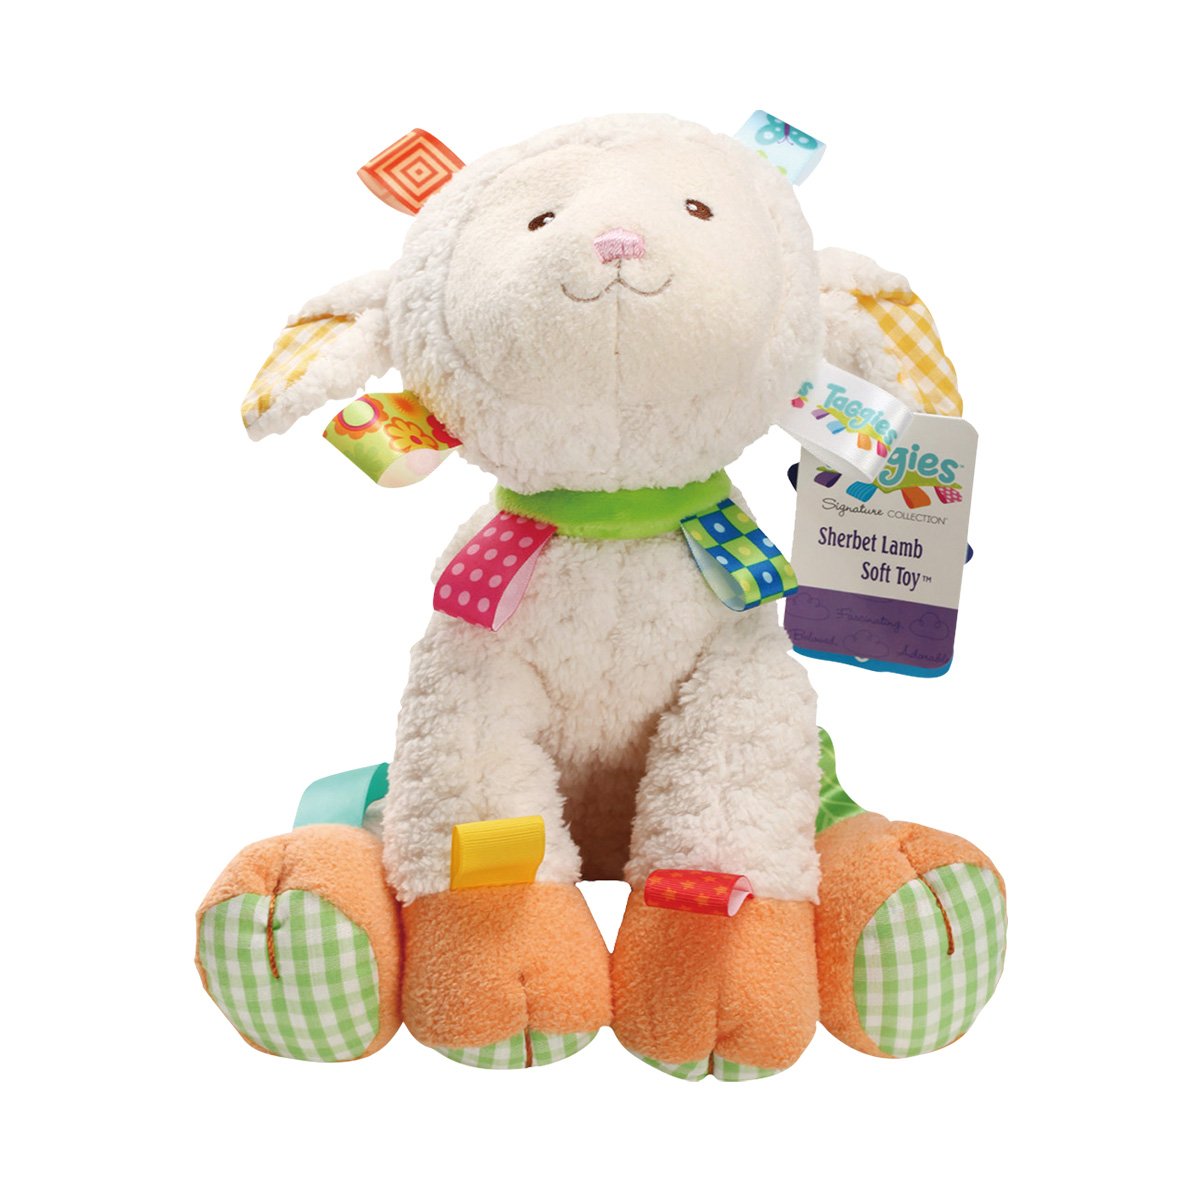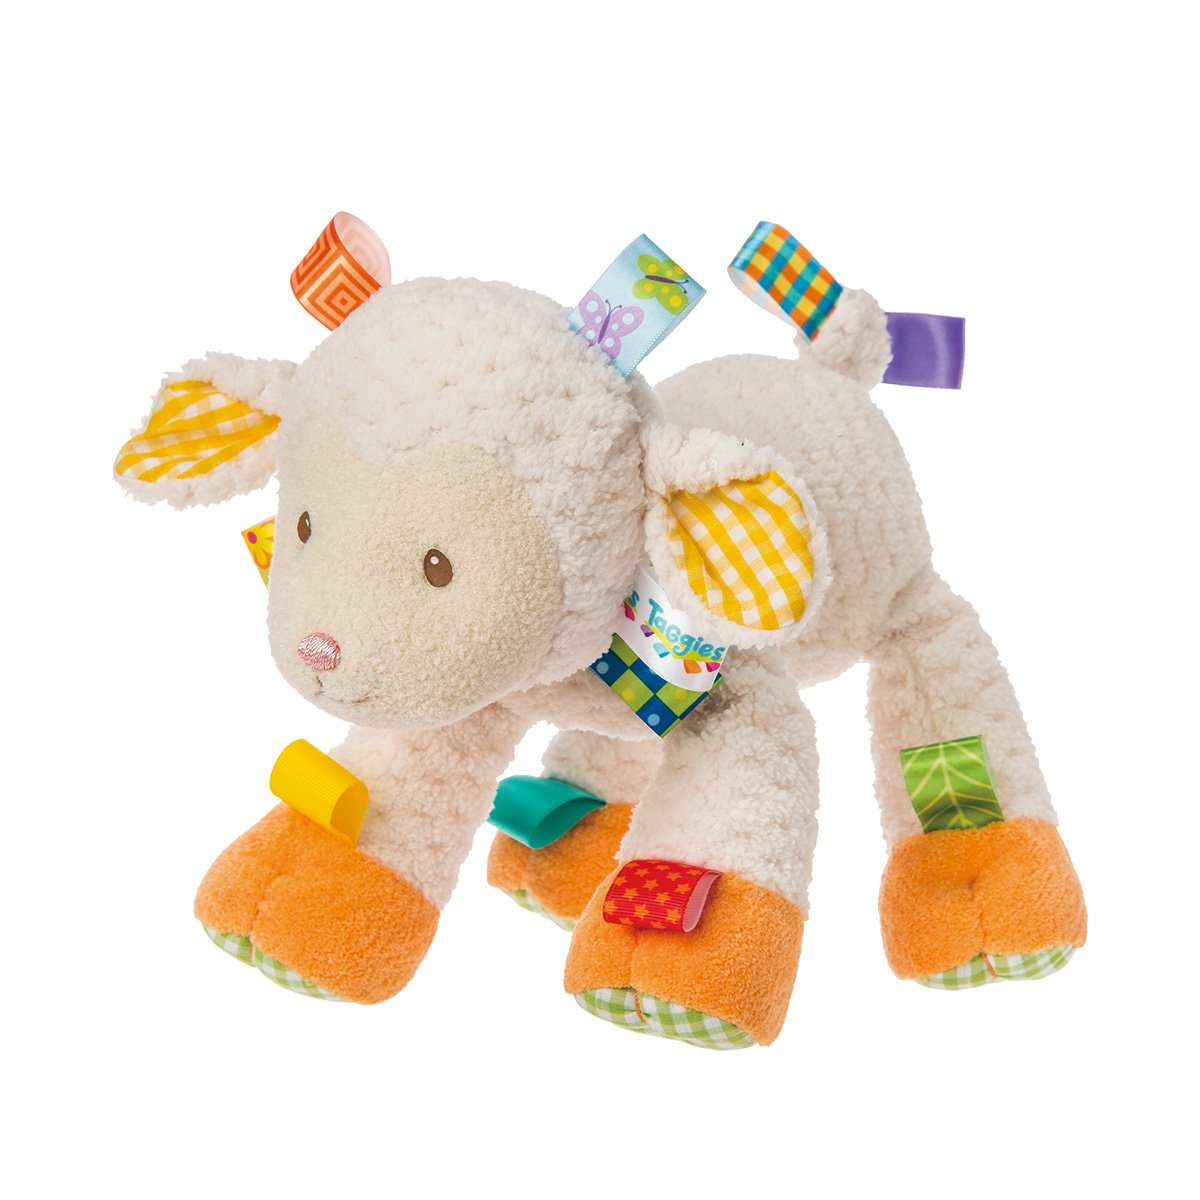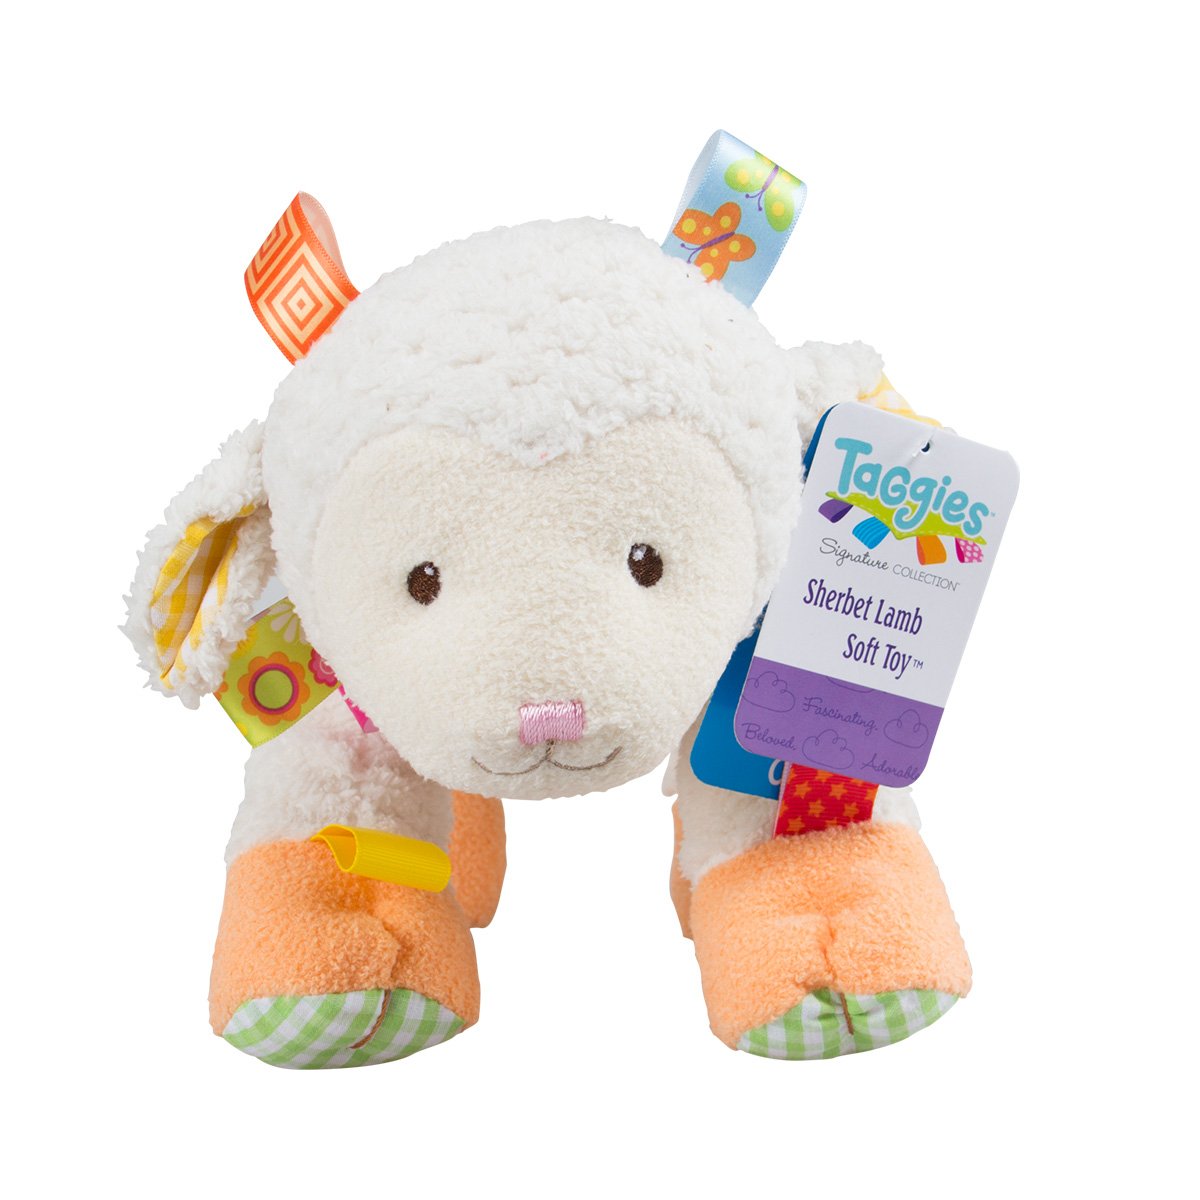
Mary Meyer Taggies Sherbet Lamb Toy
Category: Baby
Adorned with colorful gingham patterns,Taggies Sherbet Lamb Soft Toy is a 12 inch amusing friend, that was born from the fascination babies have with satin tags. Taggies are wonderfully soft, soothing toys and blankets that provide tactile stimulation babies crave for development. Little ones are mesmerized and calmed by rubbing the smooth satin loops. With truly innovative attributes and small beginnings, Taggies has revolutionized and redefined how little ones feel secure and engaged in play. Mary Meyer is an environmentally conscious company and has been making toys that are safe and fun since 1933. Mary Meyer has received numerous awards including multiple Toy of the Year awards. Known for using unique, beautiful, and incredibly soft fabrics, Mary Meyer continually strives to design extraordinary products of outstanding quality, all the while keeping an eye on customer service and value.
Features: Plush | Imported | Taggies Sherbet Lamb Soft Toy features ultra-soft textured fabric with gingham trim | Lamb soft toy is 12 inches tall, huggable and a great size and shape for little hands | Adorned with interactive and soothing tags babies love to explore | Machine washable in mesh laundry bag on gentle cycle, air dry | Mary Meyer products are all made to strict quality standards to meet or exceed us toy safety requirements | Lamb soft toy is 12 inches tall | Features ultra-soft textured fabric with gingham trim | Adorned with interactive and soothing tags babies love to explore | Huggable and a great size and shape for little hands | Taggies toys, blankets and baby mats make great coordinating baby shower gifts